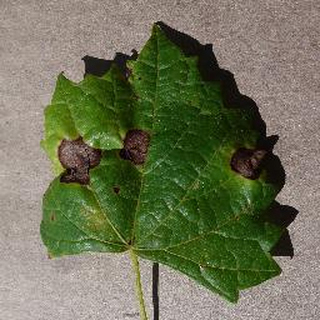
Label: grape_black_rot